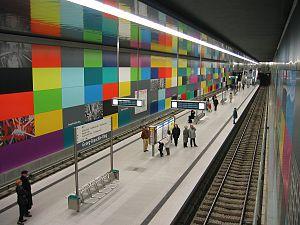
Le métro de Munich constitue avec la S-Bahn le cœur du réseau de transports en commun de la capitale de la Bavière. Le métro de Munich a été ouvert en 1971, à l'occasion des Jeux olympiques d'été de 1972 et s'étend sur 100 km avec un ratio de stations par habitants très haut. La densité de son équipement en escaliers roulants et en ascenseurs ainsi que la qualité des correspondances assurées font du métro de Munich l'un des plus conviviaux d'Europe.